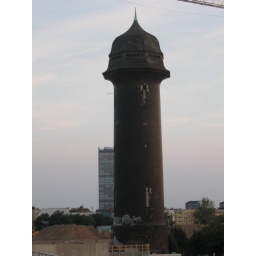
Most phallic water tower in Berlin.